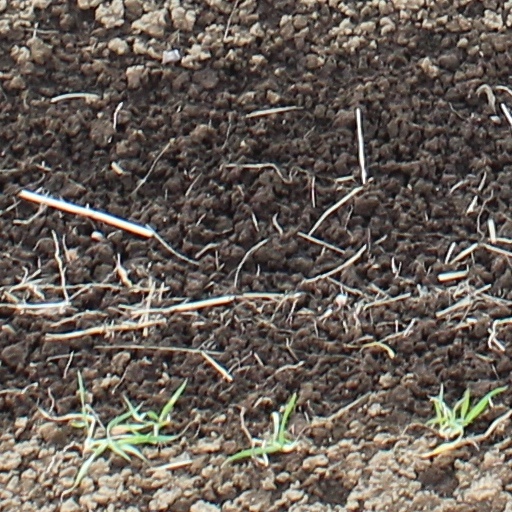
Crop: wheat